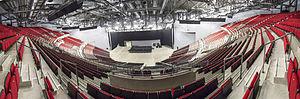
La First Direct Arena est une salle omnisports avec une capacité de 13 500 personnes à Leeds, dans le West Yorkshire au Royaume-Uni.